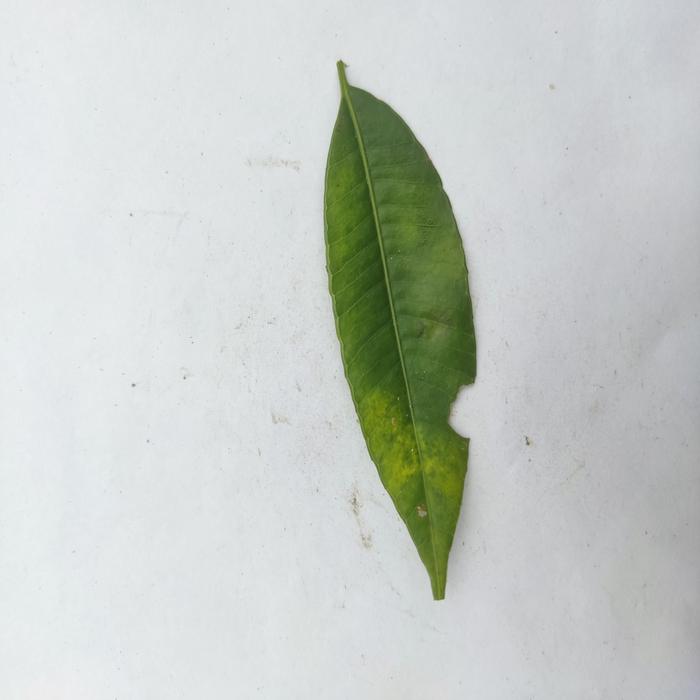
Crop: Hog Plum
Leaf condition: Anthracnose